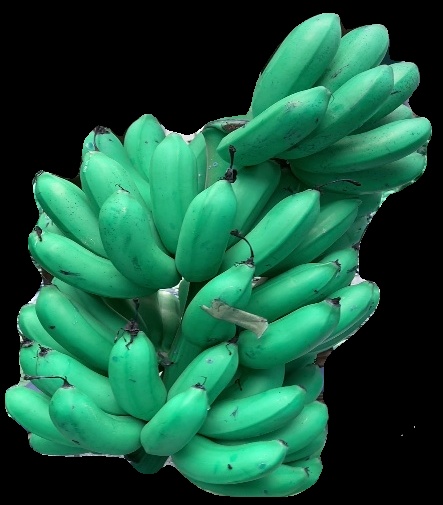
Variety: rasbale
Grade: grade1